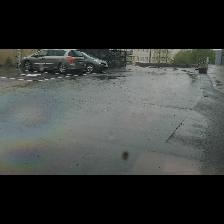
Label: NonHuman